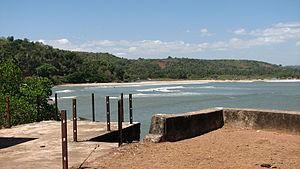
Le Maharashtra est un État de l'ouest de l'Inde créé en 1960, sur des bases linguistiques.